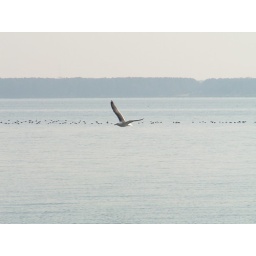
A bird flying over the Rappahannock river in Virginia.